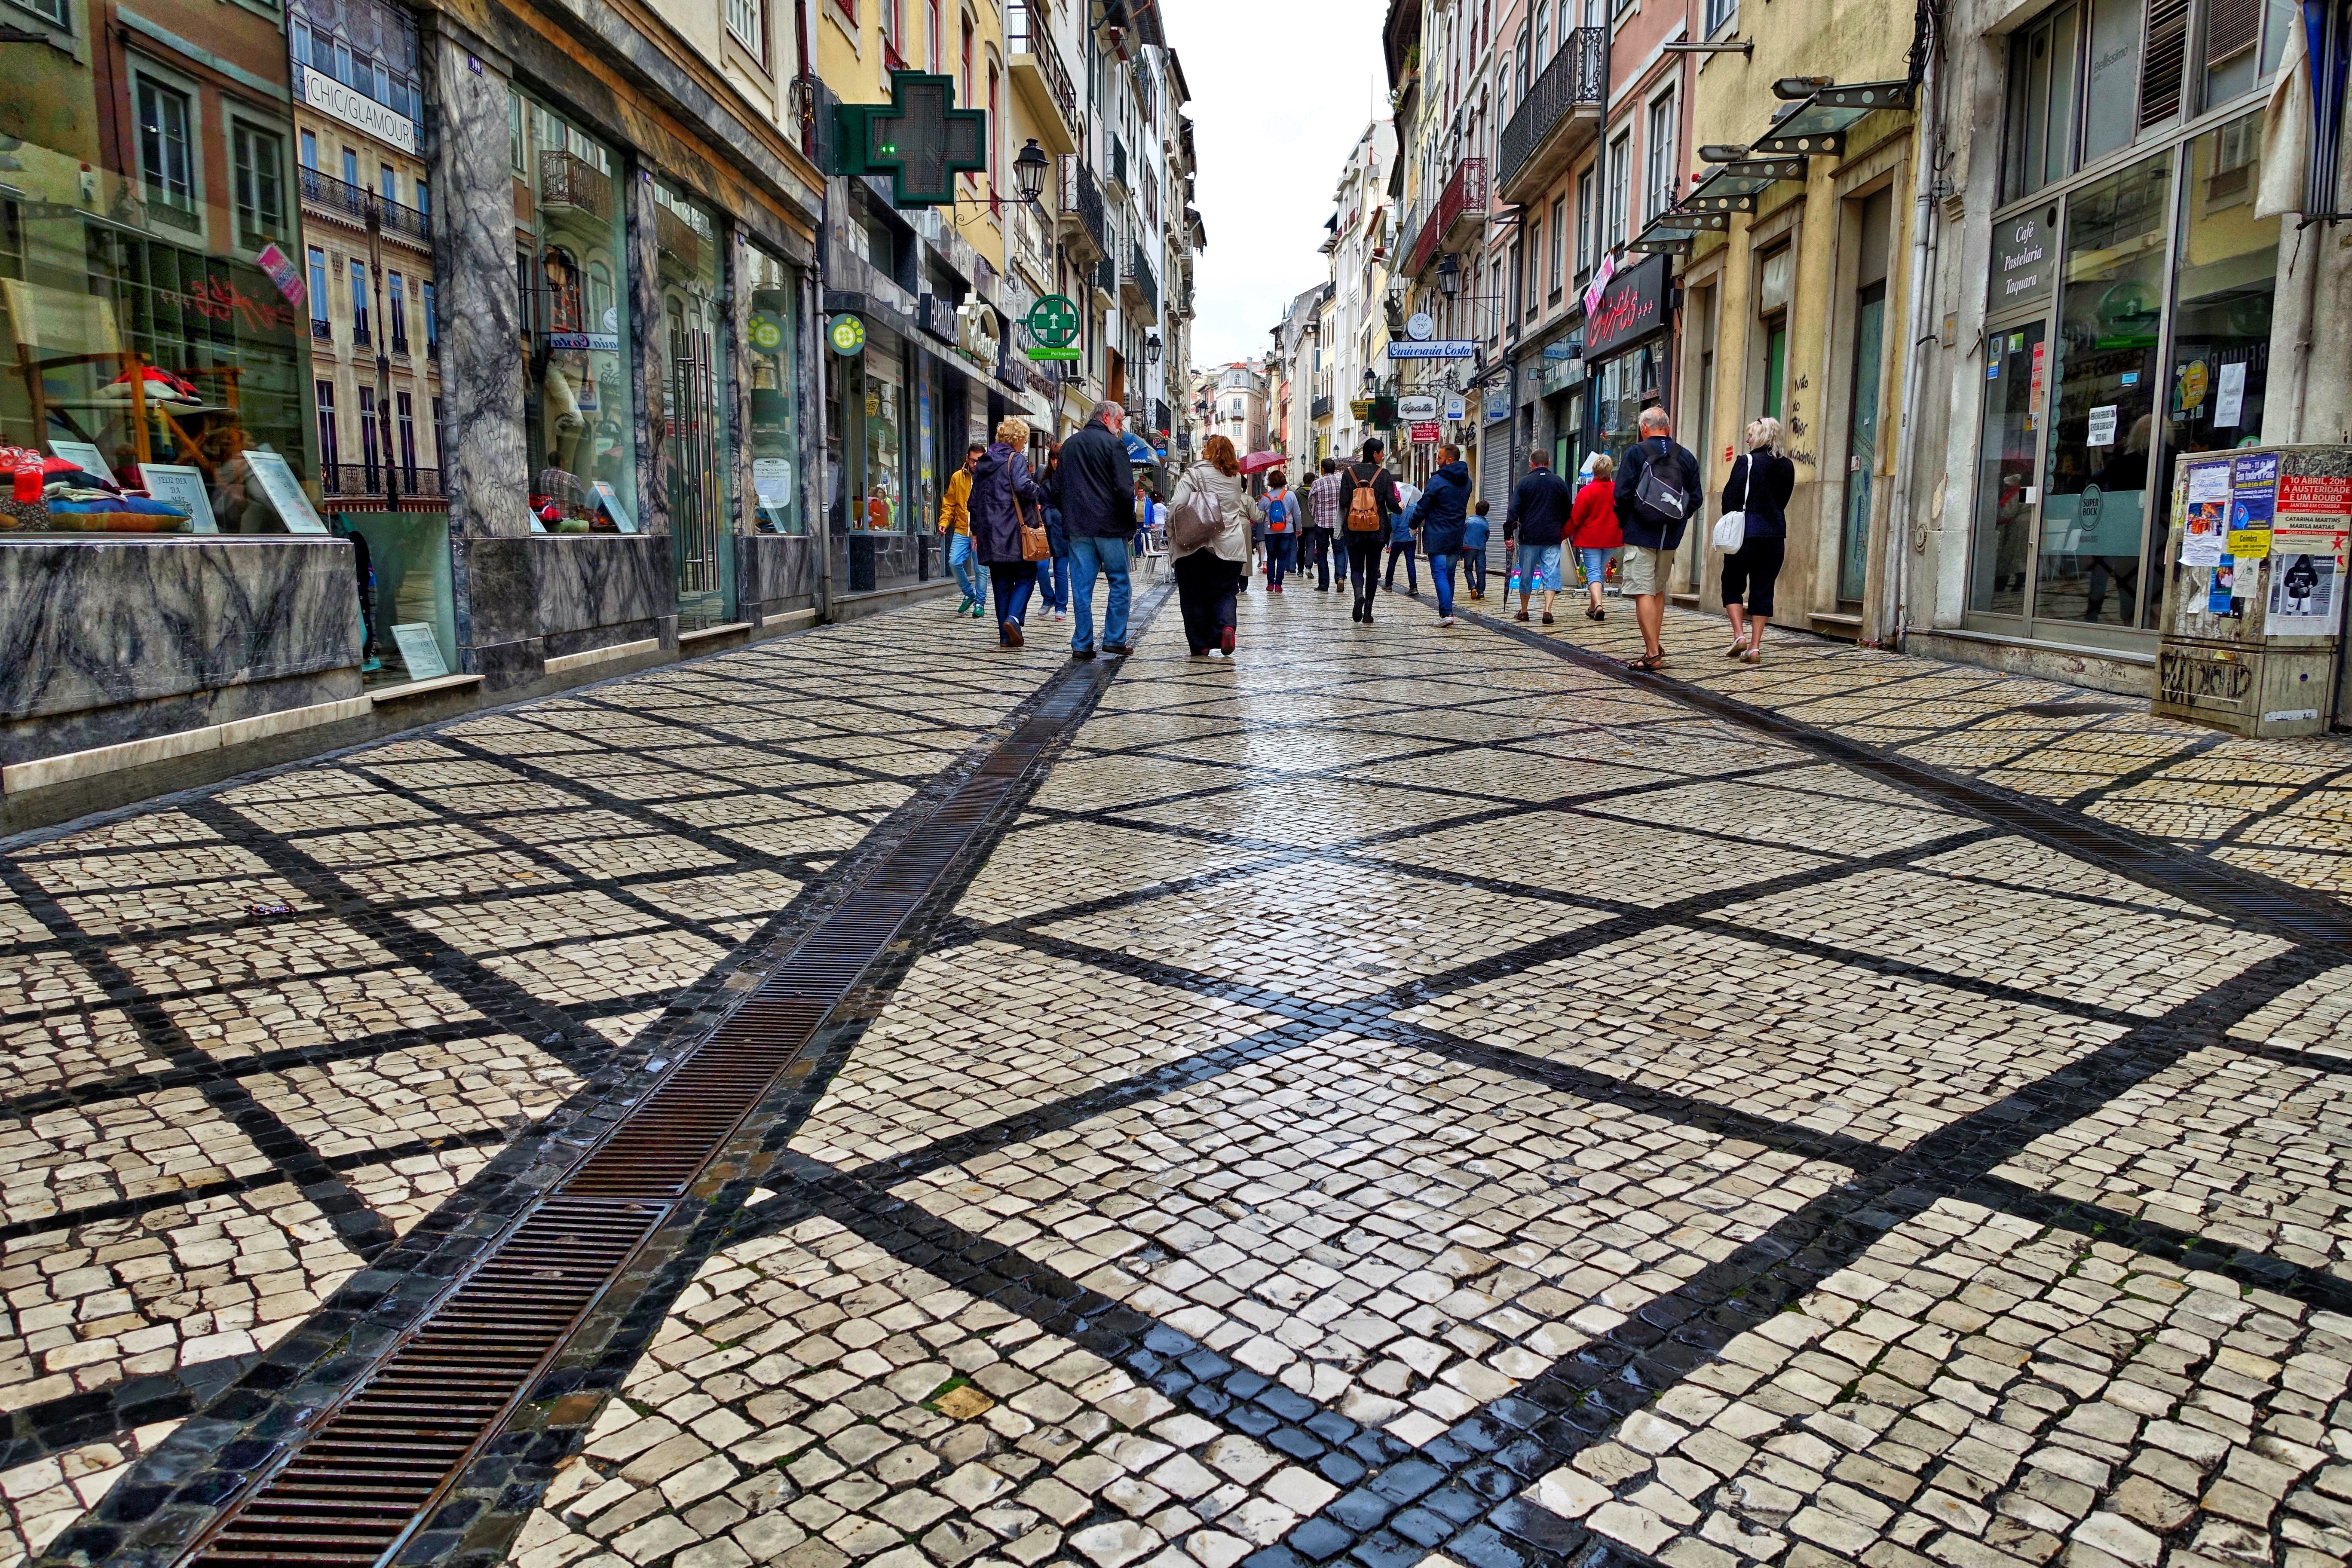
pedestrian, track, road, street, sidewalk, city, urban, walkway, transport, pattern, vehicle, lane, art, infrastructure, footpath, cobblestones, road surface, urban area, human settlement